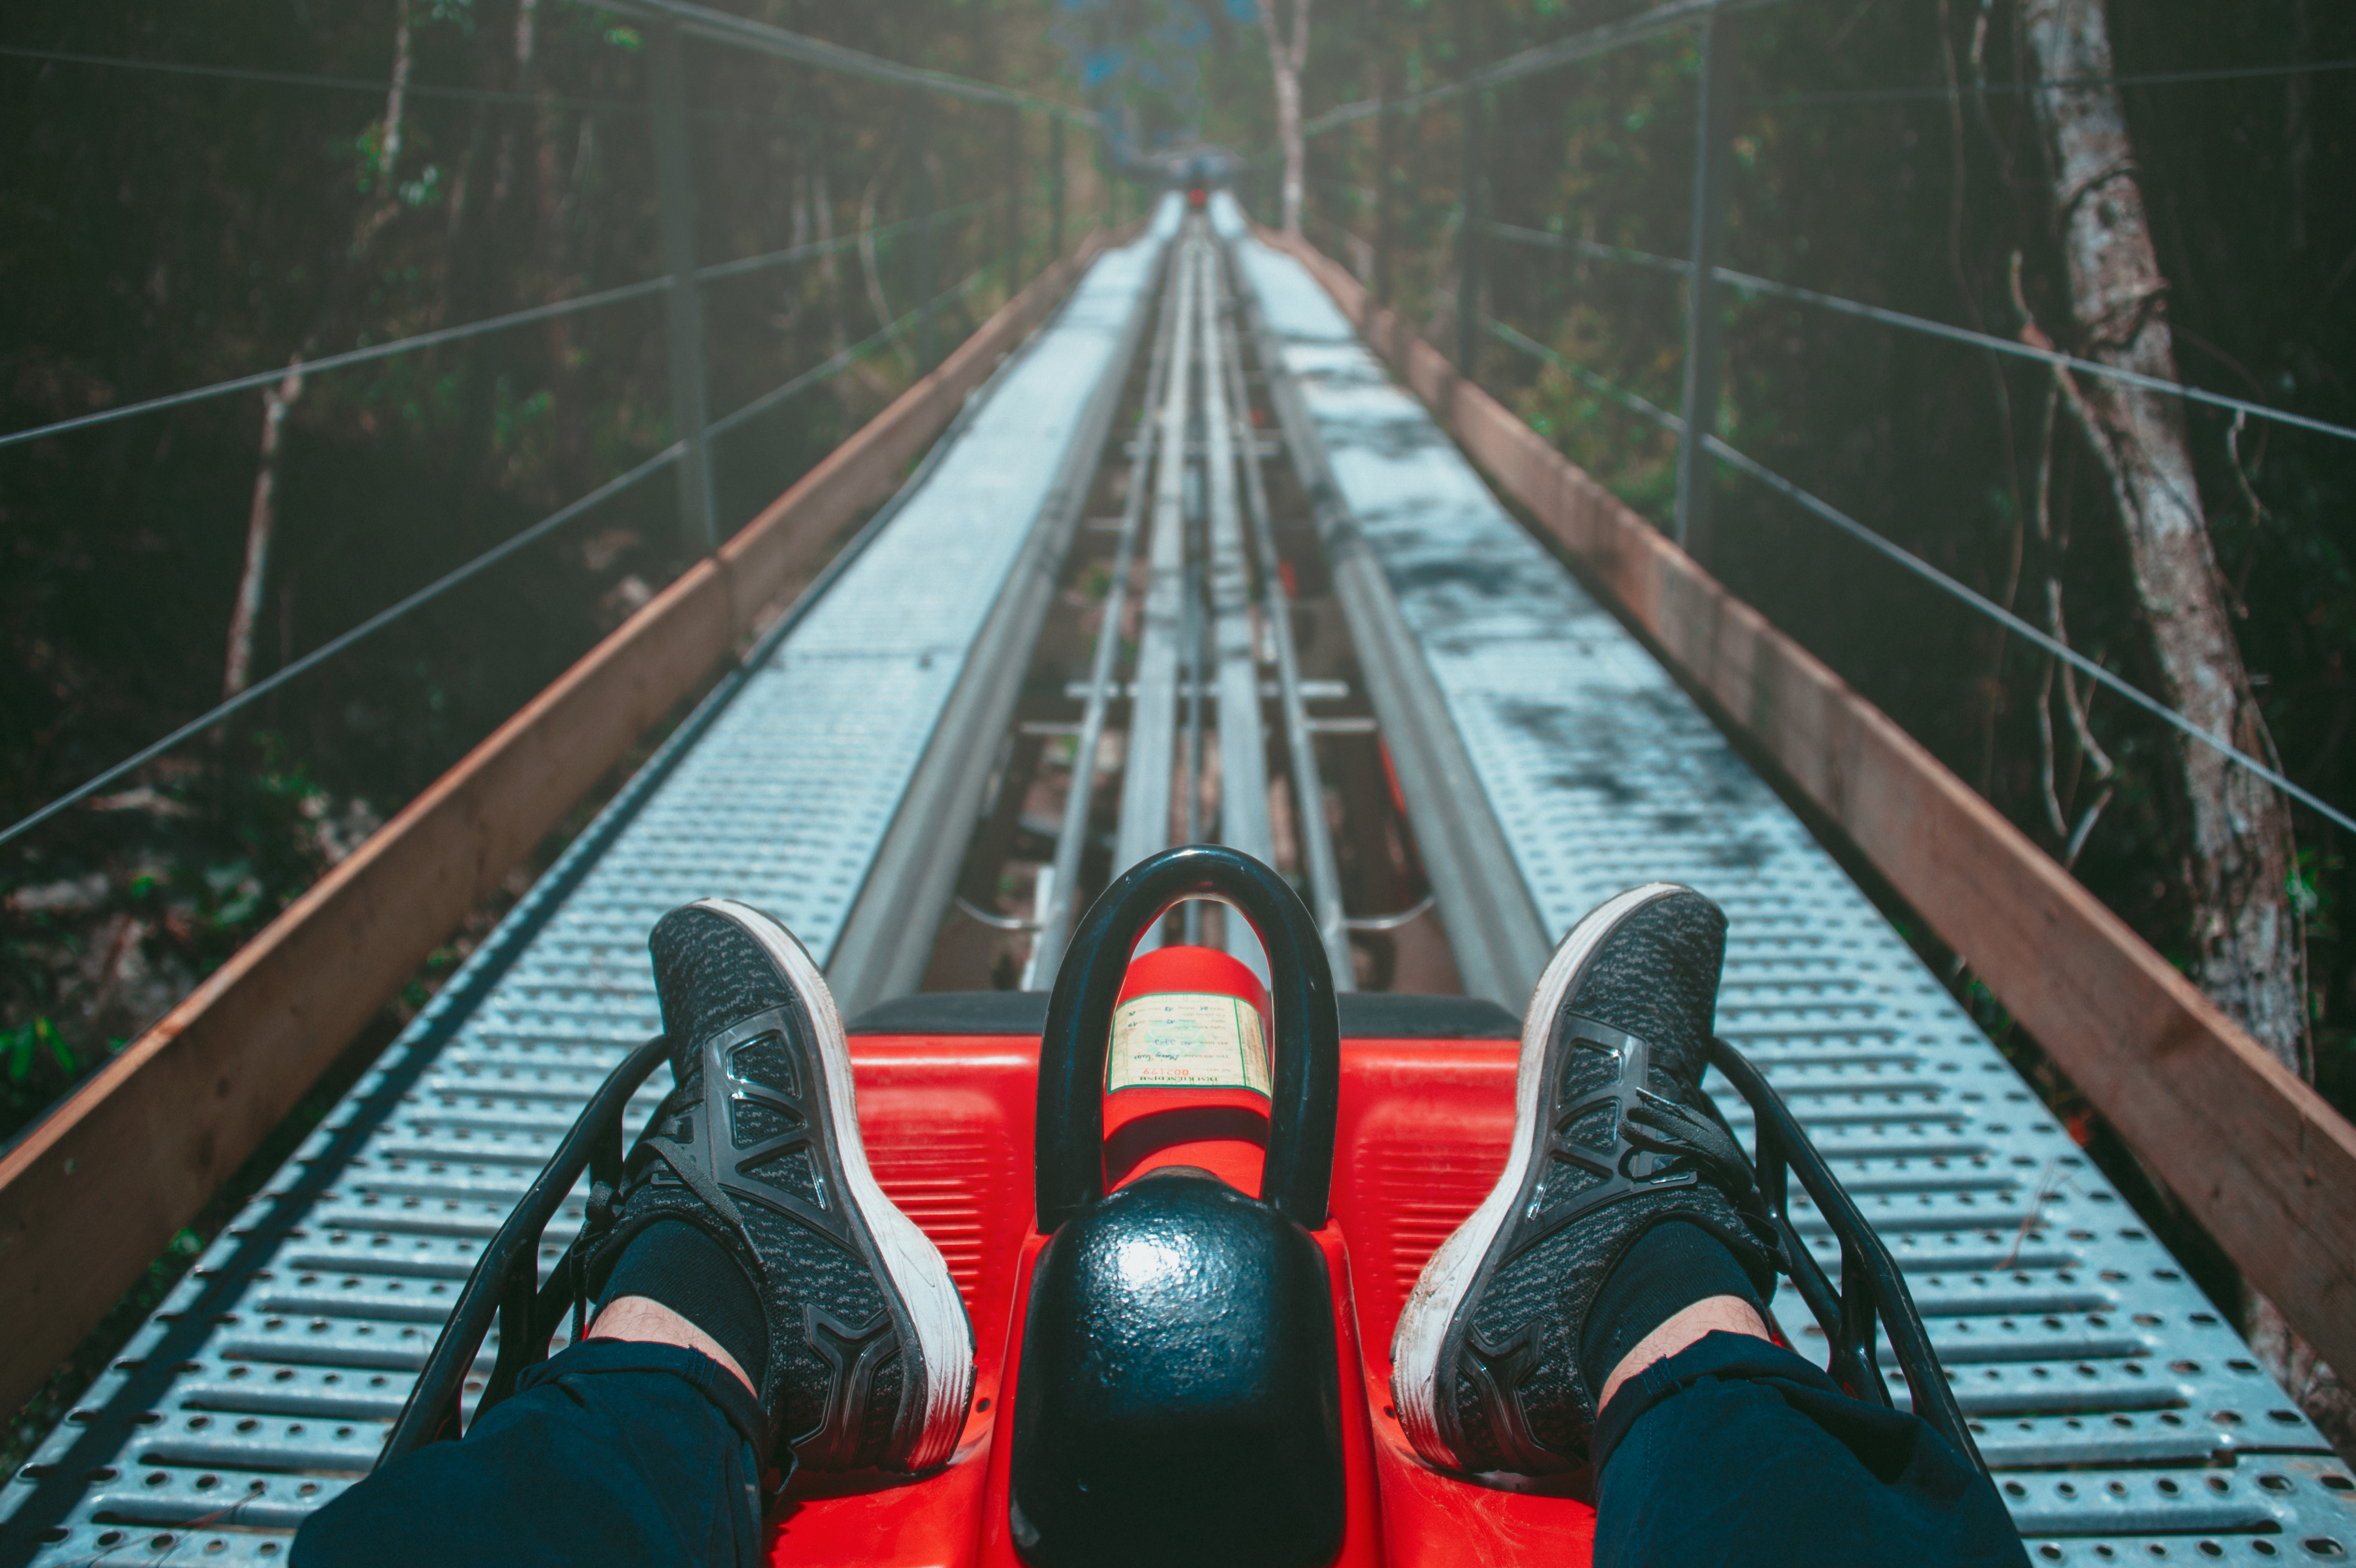
love, cute, portrait, travel, happy, lovely, men, photography, photograph, track, fixed link, fun